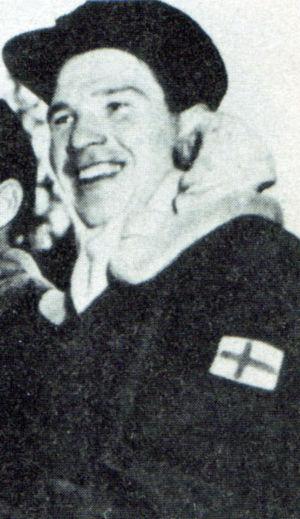
Les Jeux olympiques d'hiver de 1952, officiellement connus comme les VIᵉˢ Jeux olympiques d'hiver, ont lieu à Oslo en Norvège, du 14 au 25 février 1952. Les discussions sur l'organisation des Jeux olympiques d'hiver par Oslo commencent dès 1935 puisque la ville veut accueillir les Jeux de 1948 mais la Seconde Guerre mondiale entraîne le report de ce projet. Après la guerre, pour l'accueil des Jeux de 1952, une compétition oppose Oslo aux villes de Cortina d'Ampezzo en Italie et de Lake Placid aux États-Unis, ce sont les Norvégiens qui s'imposent. Tous les sites sont dans la zone métropolitaine d'Oslo à part les épreuves de ski alpin qui ont lieu à Norefjell, à 113 kilomètres de la capitale. Un nouvel hôtel est construit pour héberger la presse et les délégations avec trois dortoirs pour accueillir les athlètes et les entraîneurs ; cela devient le premier village olympique moderne. La ville d'Oslo assume la charge financière de l'accueil des Jeux en échange des revenus générés.
Heikki Hasu, né le 21 mars 1926 à Sippola, était un fondeur et un spécialiste du combiné nordique finlandais. Champion olympique de combiné nordique en 1948, il remporte le titre mondial de la discipline en 1950. Lors des Jeux olympiques de 1952, il gagne son deuxième titre olympique lors du relais en ski de fond et finit deuxième en combiné nordique. Cette même année, il devient le premier Finlandais à recevoir la médaille Holmenkollen.
Les Jeux olympiques d'hiver de 1952, officiellement connu par le Comité international olympique comme les VI Jeux olympiques d'hiver sont une compétition multisports qui a lieu à Oslo en Norvège, du 14 février au 25 février 1952. Un total de 694 athlètes représentant 30 comités nationaux olympiques participent aux Jeux à travers 22 épreuves dans 8 disciplines. Des 30 CNO participants, le Portugal et la Nouvelle-Zélande font leurs débuts dans les Jeux olympiques d'hiver à Oslo mais aucune des deux délégations remportent une médaille.